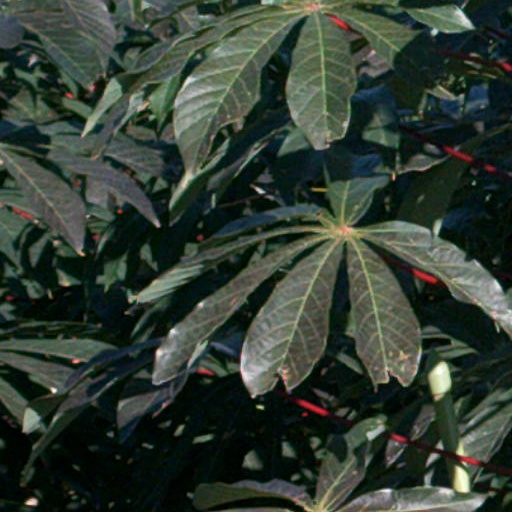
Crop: cassava